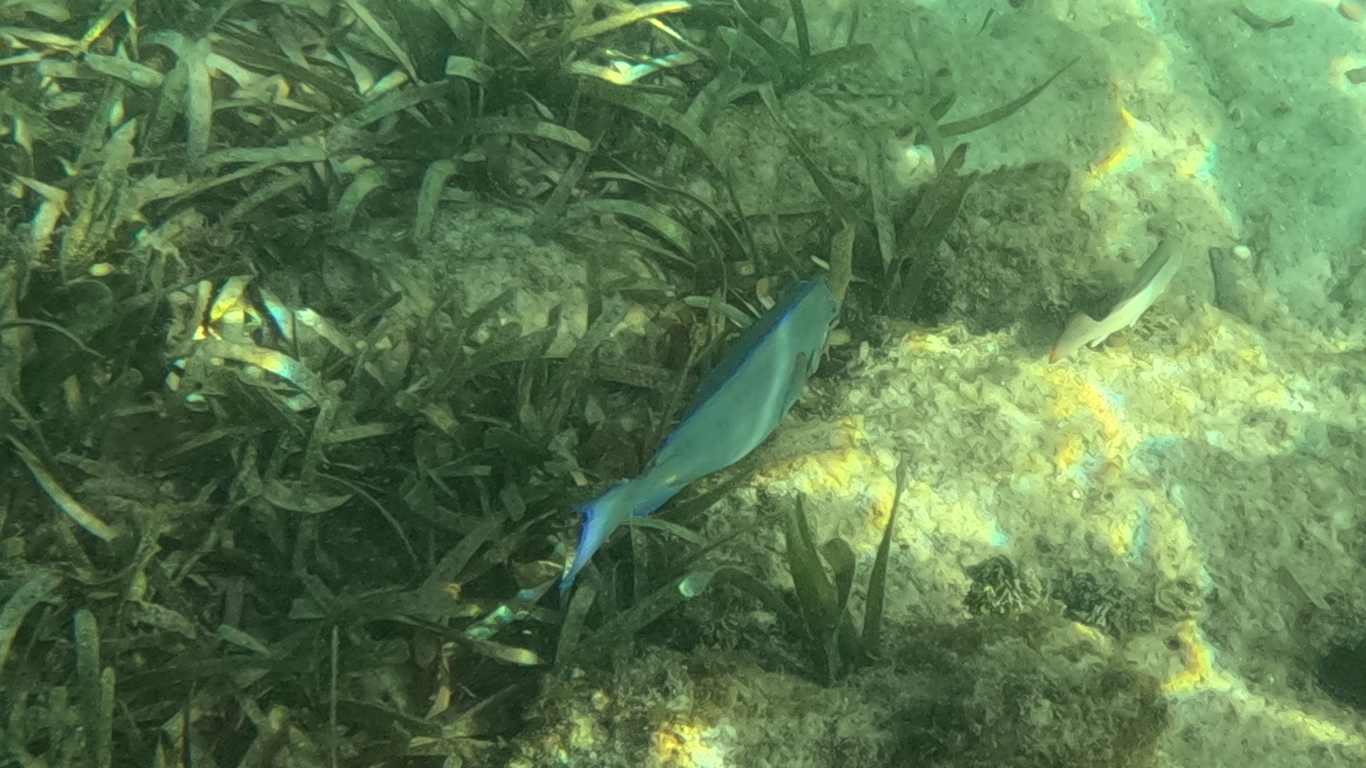
Acanthurus coeruleus (Atlantic Blue Tang)